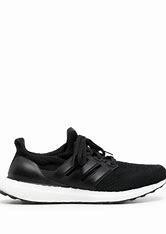
Brand: Adidas
Model: Ultraboost 5 DNA